Southcote, Berkshire

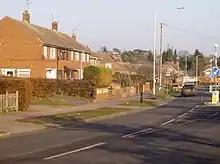
Semi-detached and short terraced properties make up much of Southcote's housing

The manor of Southcote remained in the Blagrave family until the early 20th century, when it was owned by Henry Barry Blagrave. Henry died in 1927, though the manor house was demolished in 1921 after lying empty following the death of Wastel Brisco and his wife Sarah in 1891 and 1901 respectively. In 1920 the house had been purchased by a contractor with intentions to demolish the site, though the Society for the Protection of Ancient Buildings organised a committee to attempt to raise money to save the house. "The Sphere" reported that the bricks and oak panelling were in demand and were likely removed for re-use before the building's demolition.